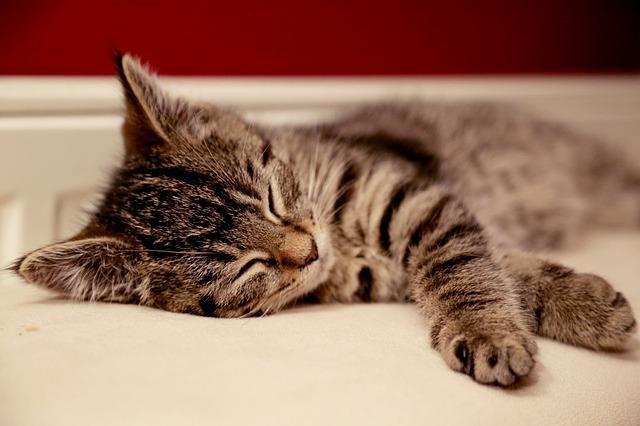
cat